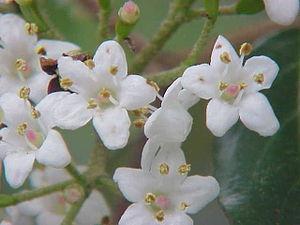
Les viornes sont des arbrisseaux ou de petits arbres appartenant au genre Viburnum. Ce genre, autrefois classé parmi les Caprifoliacées, fait aujourd'hui partie de la famille des Adoxacées, rangée dans l'ordre des Dipsacales par la classification APG II.